Conquest Brigade

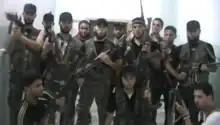
Fighters of the Ömer Seyfettin Company, one of the sub-groups of the Conquest Brigade

The Conquest Brigade is an umbrella formation for various sub-units of varying strength. By August 2012, the militia claimed to consist of 27 battalions. Of these, the following are known: